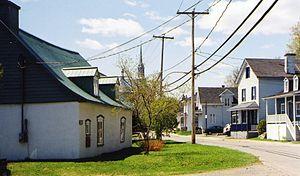
Rue de Château-Richer avec en avant plan à gauche la maison Pierre-Thibault, reconnu monument historique en 1966
Château-Richer est une ville située dans la MRC de La Côte-de-Beaupré, dans la région administrative de la Capitale-Nationale, au Québec, au Canada.
La route 360 est une route régionale québécoise située sur la rive nord du fleuve Saint-Laurent. Elle dessert la région administrative de la Capitale-Nationale.
Cette liste recense les biens du patrimoine immobilier de la Capitale-Nationale inscrits au répertoire du patrimoine culturel du Québec. Cette liste est divisée par municipalité régionale de comté géographique.